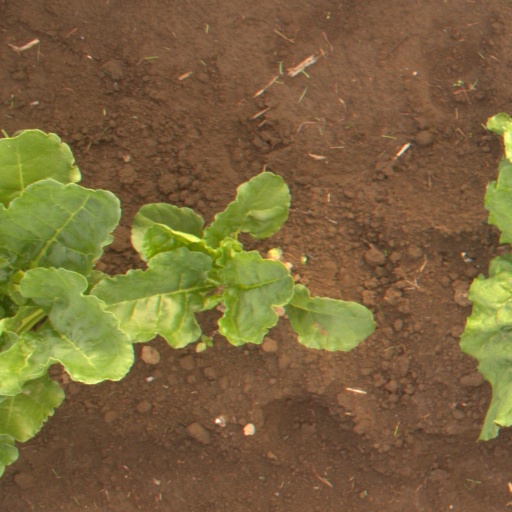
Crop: sugar beet